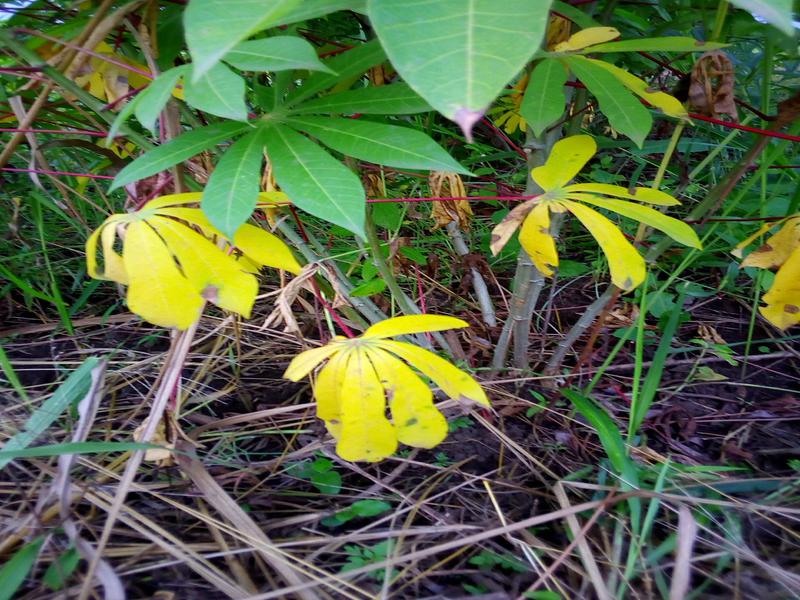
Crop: cassava
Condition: bacterial_blight